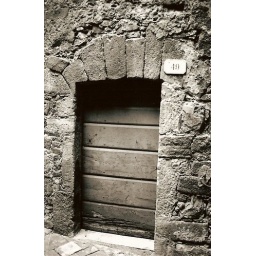
Another interesting old door in an ancient building of Montelaterone